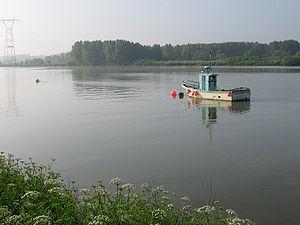
L'estuaire de la Loire est le dernier parcours de ce fleuve situé en Loire-Atlantique, allant de Nantes jusqu'à son embouchure sur l'océan Atlantique et constituant une partie de la Basse-Loire.
La Loire est le plus long fleuve de France, avec une longueur de 1 006 kilomètres. Sa source se trouve sur le versant sud du mont Gerbier-de-Jonc, au sud-est du Massif central, dans le département de l'Ardèche. Son embouchure vers l'océan Atlantique se trouve dans le département de la Loire-Atlantique, dans l'ouest de la région des Pays de la Loire. Son cours se situe intégralement en France ; il est géométriquement orienté d'abord sud-nord jusqu'aux environs de Briare dans le Loiret.